Quaibrücke, Zurich

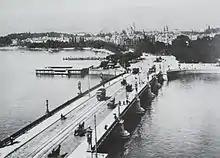
Quaibrücke around 1890

The Quaibrücke was erected between 1880 and 1884 under the management of Arnold Bürkli (1833–1894), the city engineer appointed in 1860.